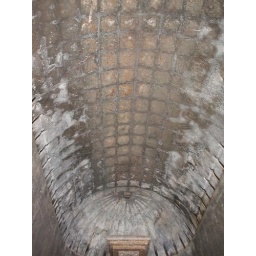
...the roof shows marks left by wooden rafters that help amplify the sounds...